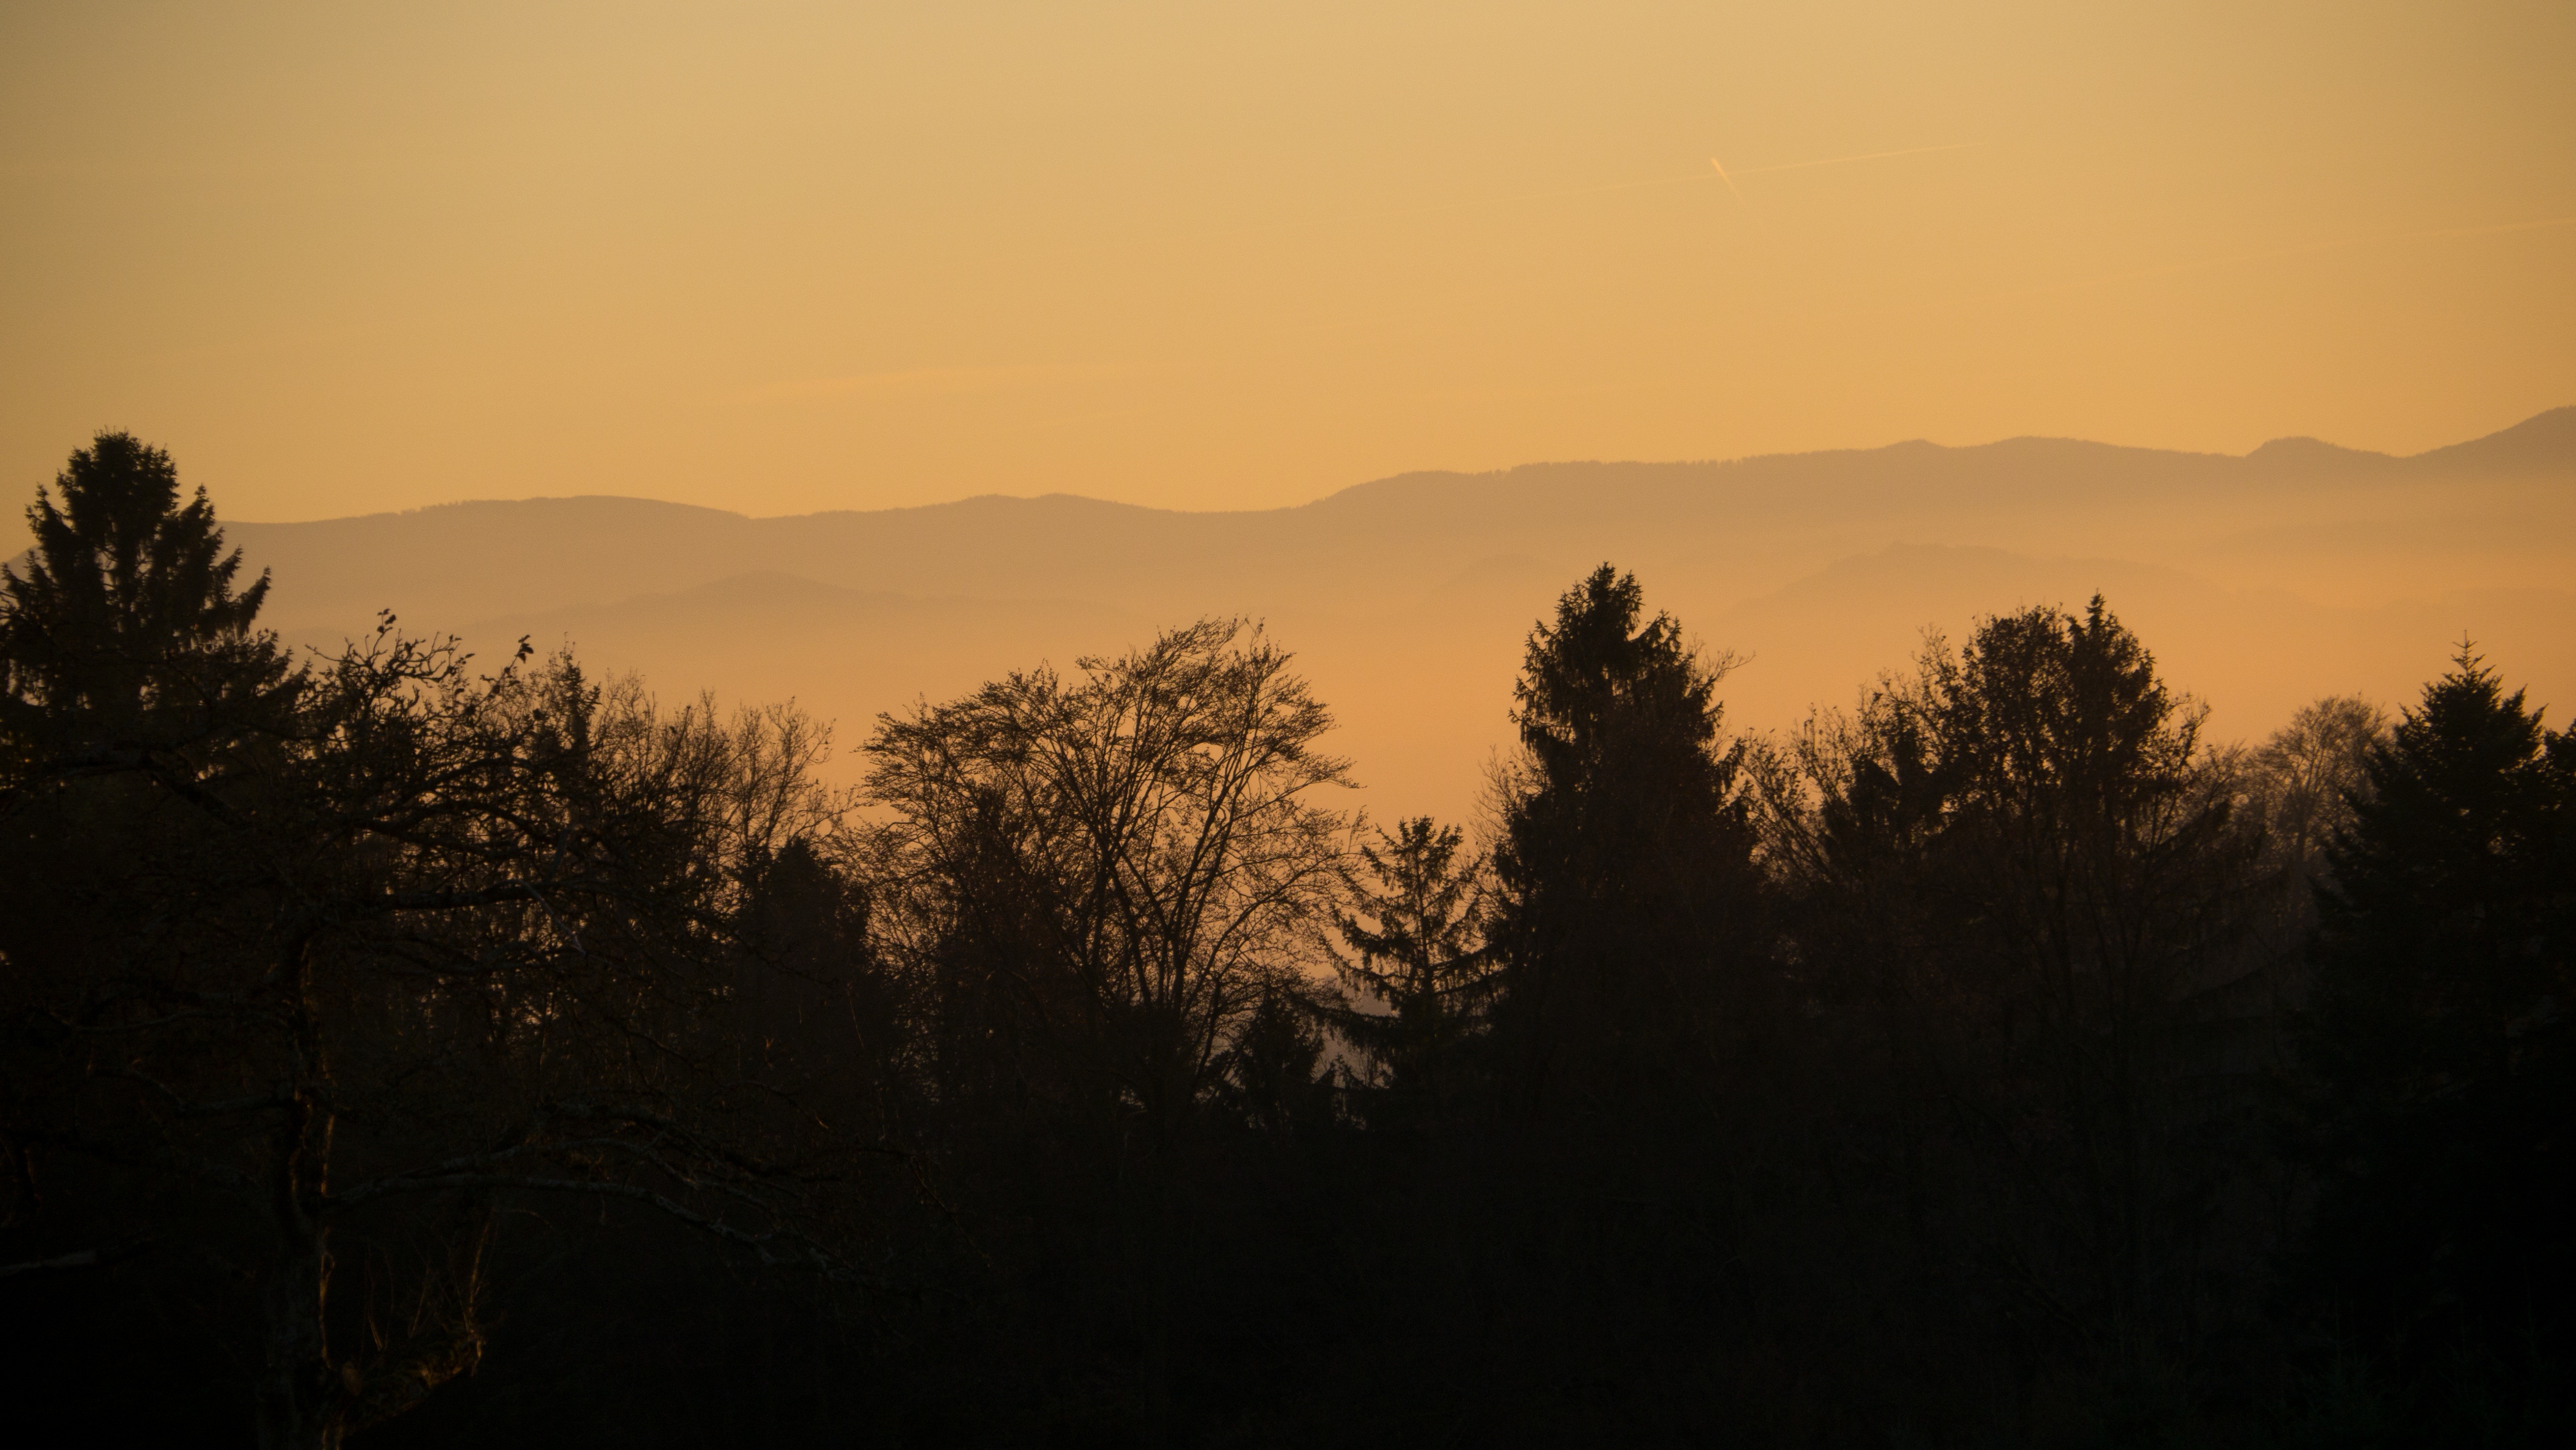
landscape, tree, nature, mountain, cloud, sun, sunrise, sunset, mist, sunlight, morning, hill, dawn, dusk, evening, autumn, darkness, trees, mountains, abendstimmung, atmospheric phenomenon, mountainous landforms